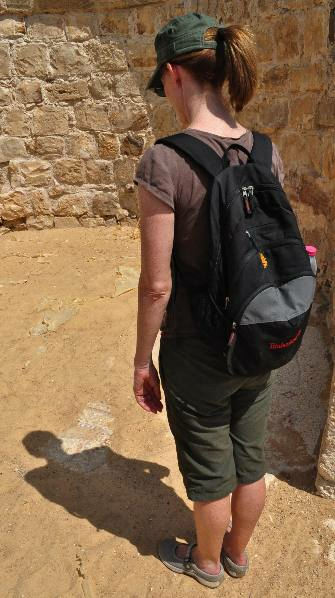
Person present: Yes